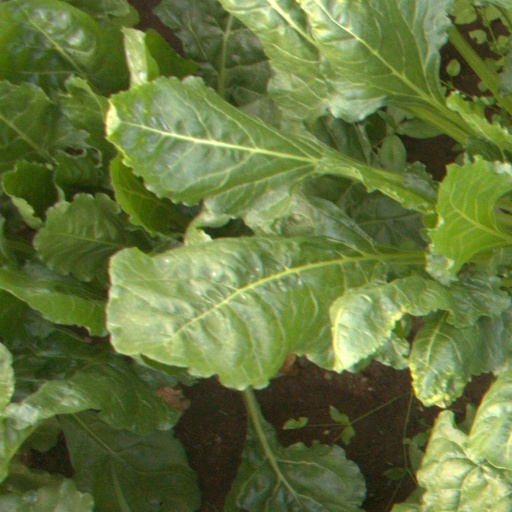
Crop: sugar beet